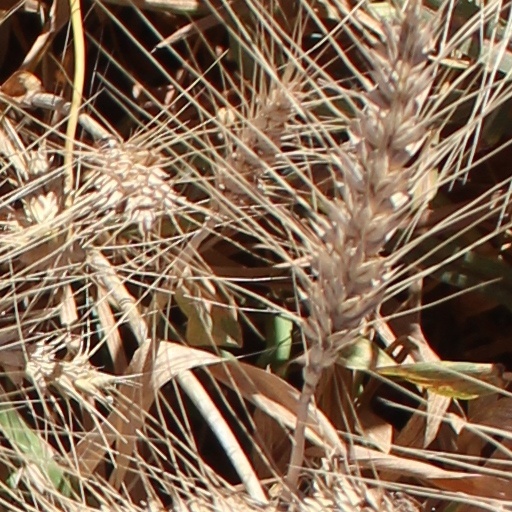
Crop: wheat